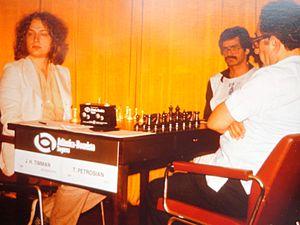
Tigran Vartanovitch Petrossian, est un joueur d'échecs soviétique né le 17 juin 1929 à Tbilissi, en RSS de Géorgie, de parents arméniens et mort le 13 août 1984 à Moscou.